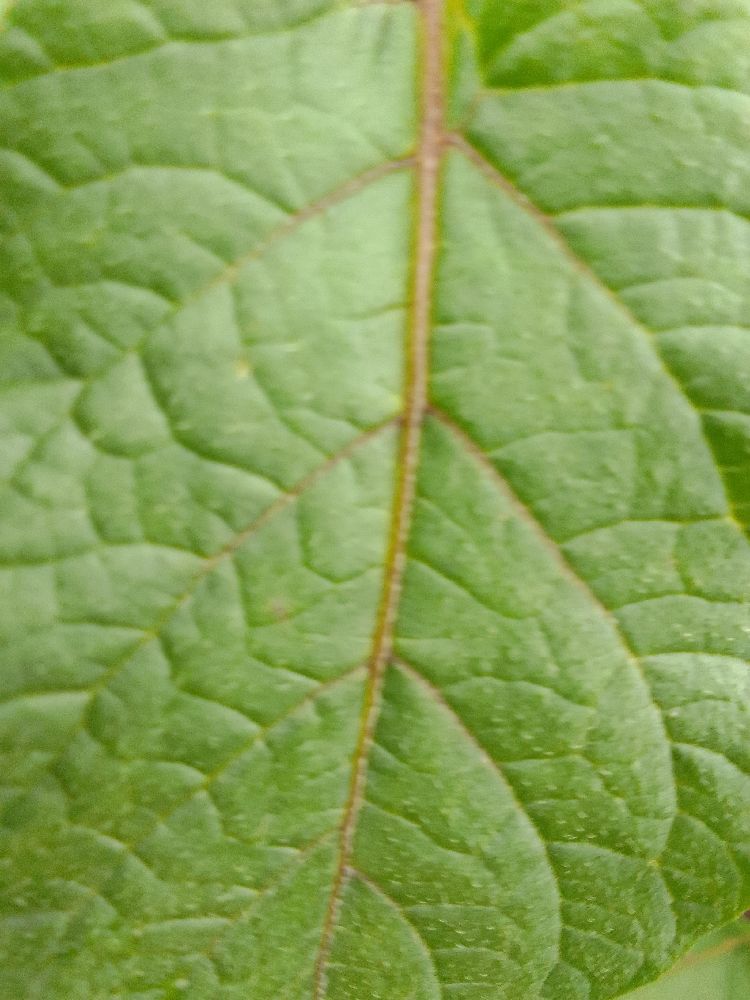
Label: Healthy